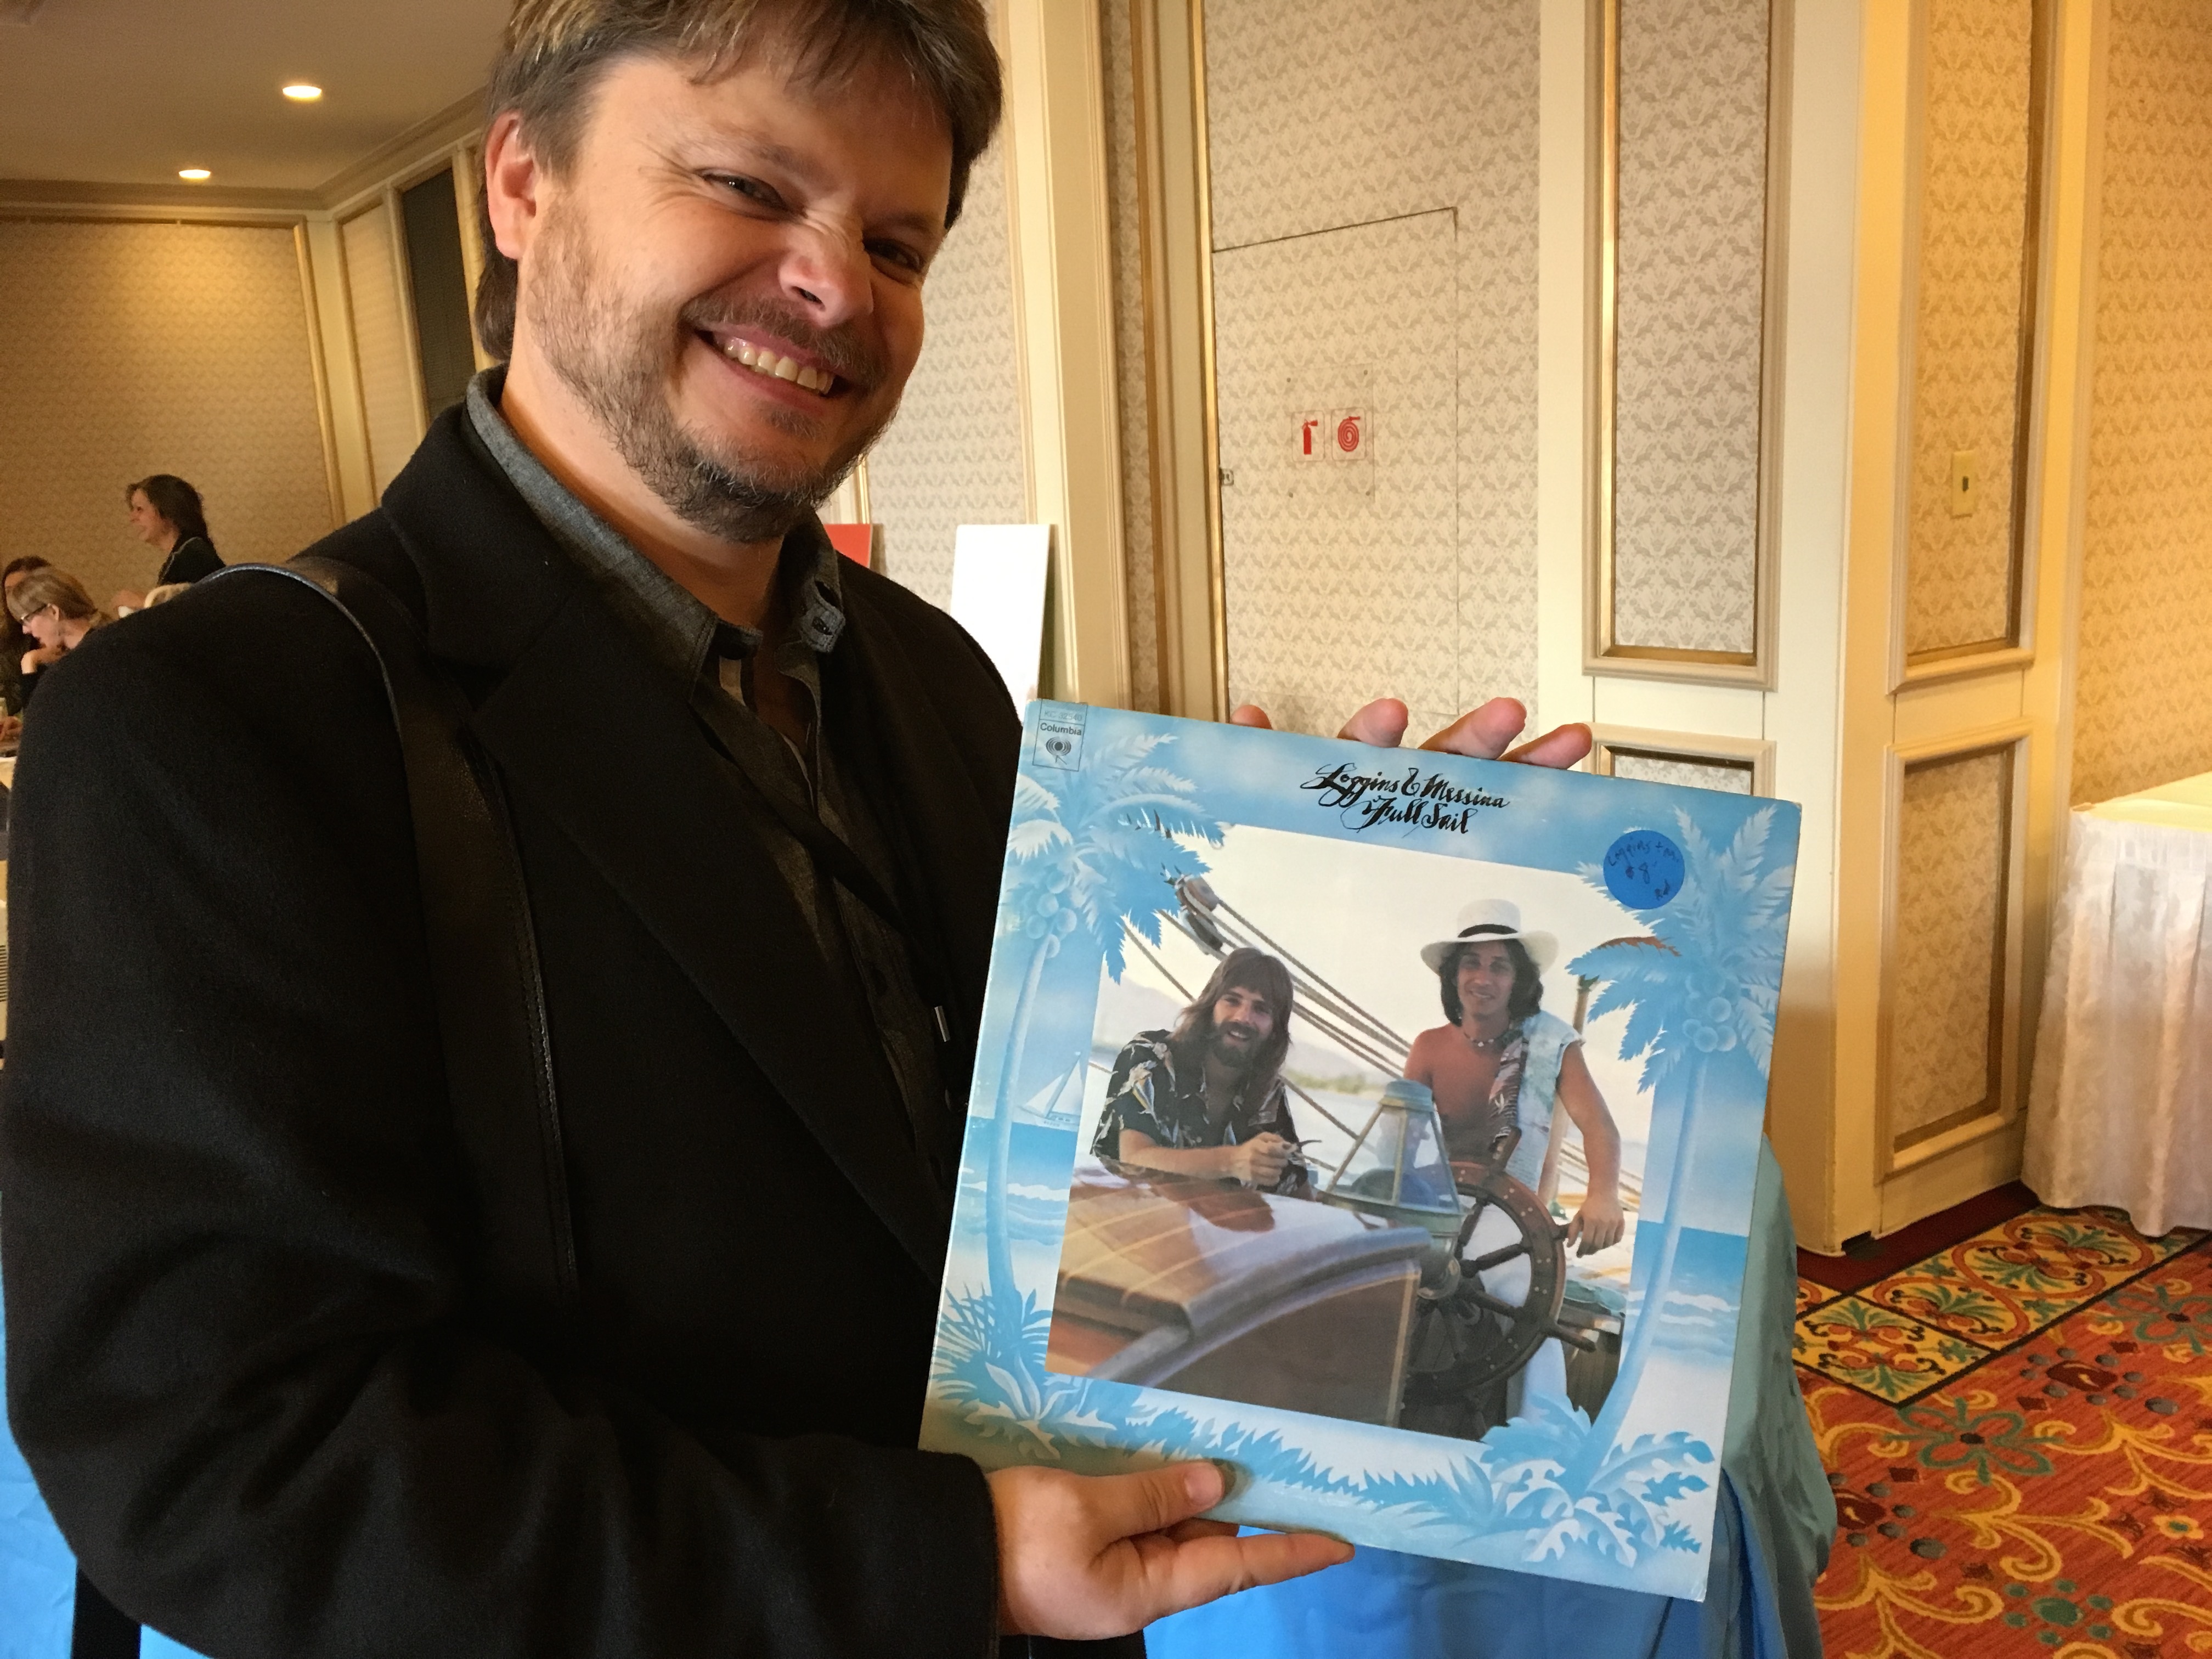
product, event, opened15, public relations